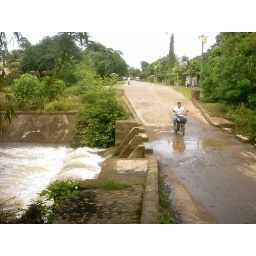
This is 100yds my house has tall tree in back